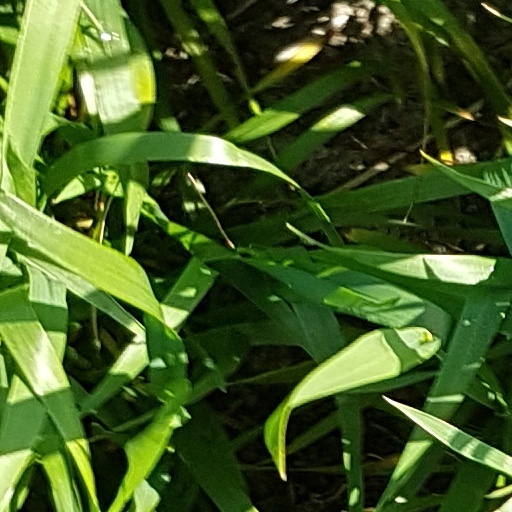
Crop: wheat